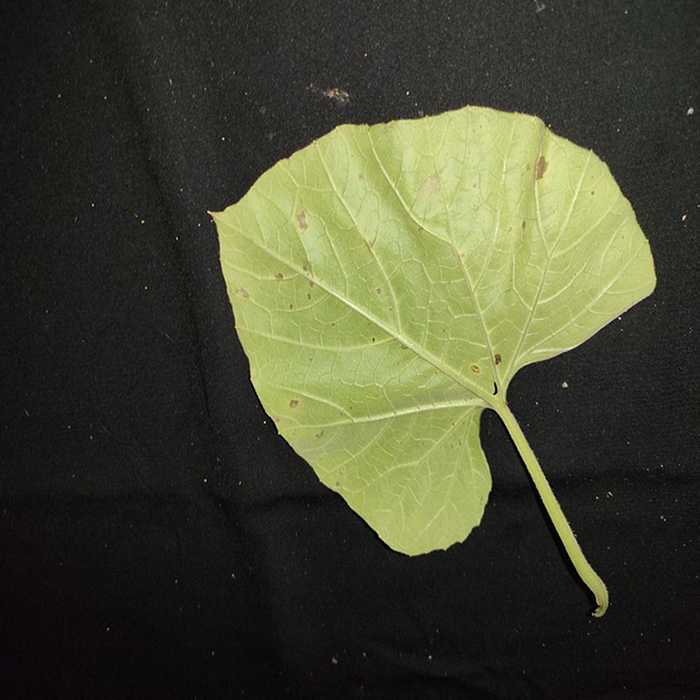
Plant: Bottle gourd
Label: Anthracnose